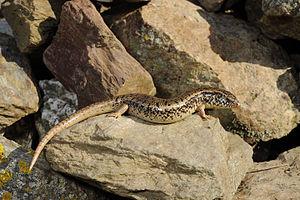
Chalcides ocellatus est une espèce de sauriens de la famille des Scincidae.